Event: Nepal Earthquake
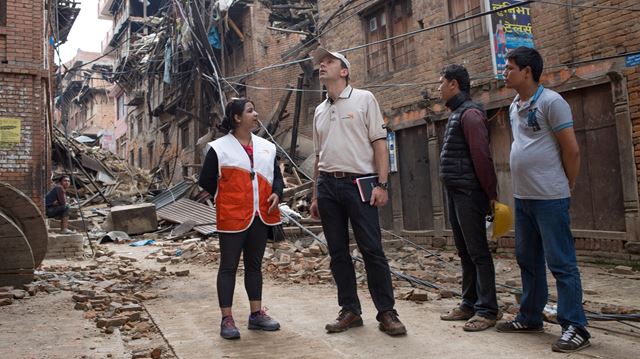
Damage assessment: damage